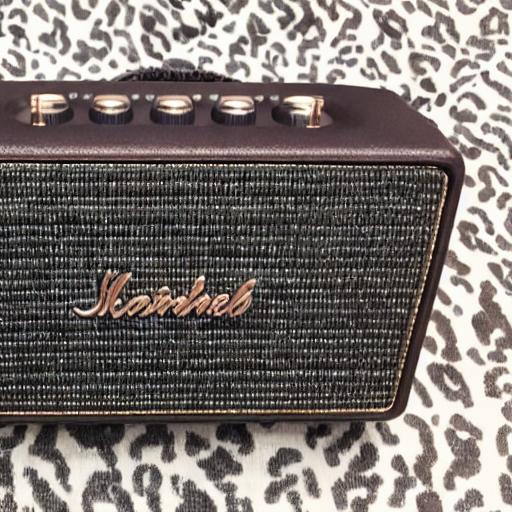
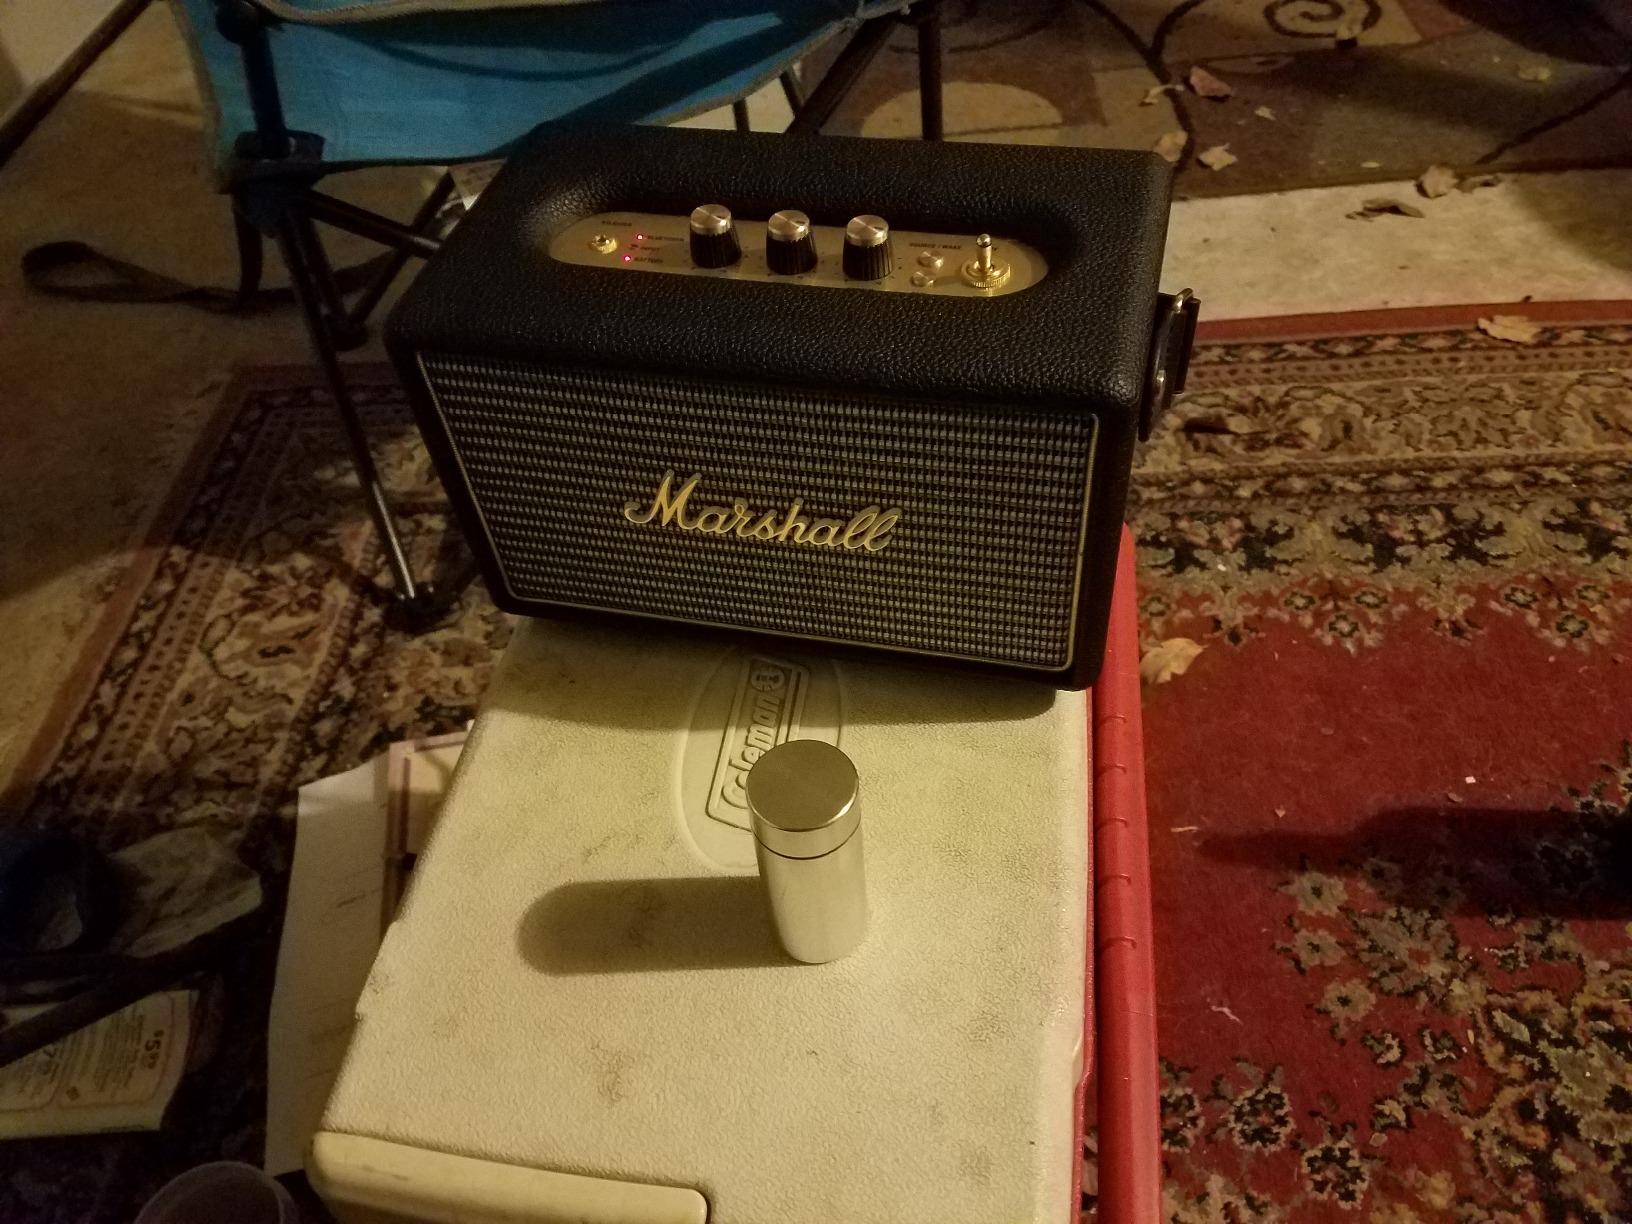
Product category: speaker
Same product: no